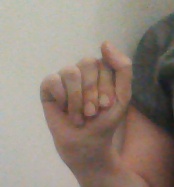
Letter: saad